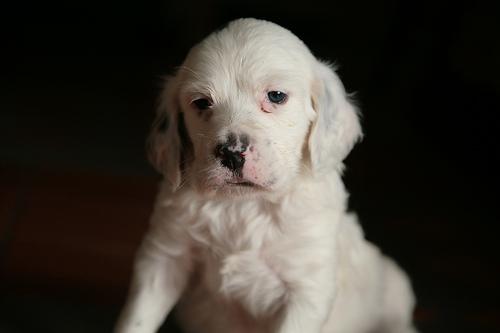
Breed: english setter